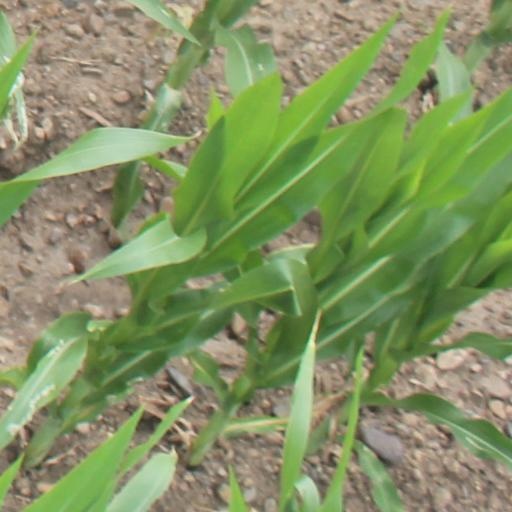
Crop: maize; corn